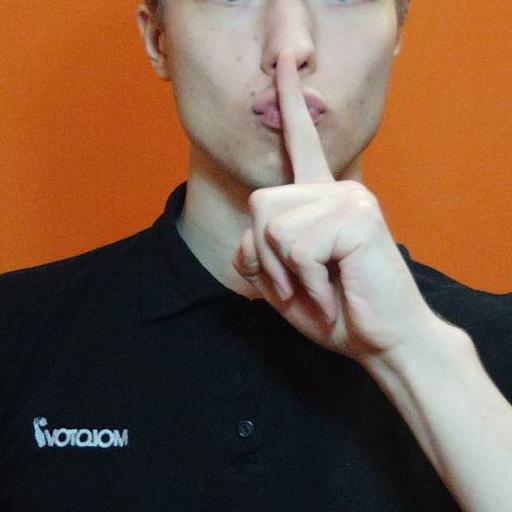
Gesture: mute